Wage union

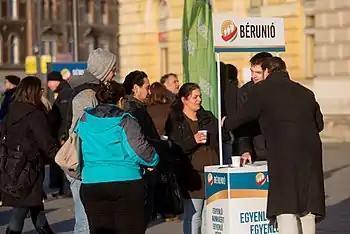
Wage Union activists are collecting signatures for the Wage Union in Budapest (2017)

The Wage Union is a European Citizens’ Initiative launched by Central European political parties, trade unions and private individuals, aiming to eliminate the economic and wage inequalities between the EU's western and eastern (those joined after 2004) member states.